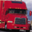
Label: truck